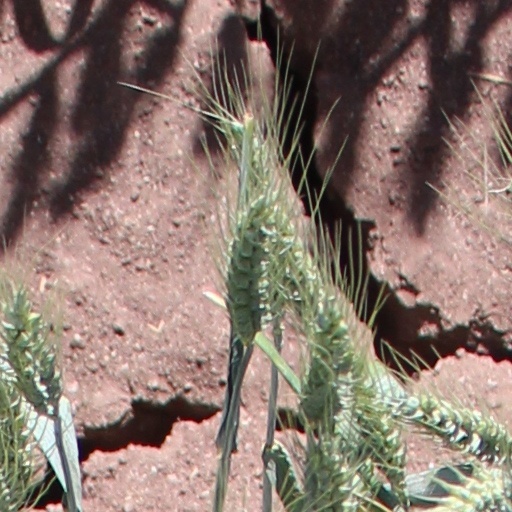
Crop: wheat